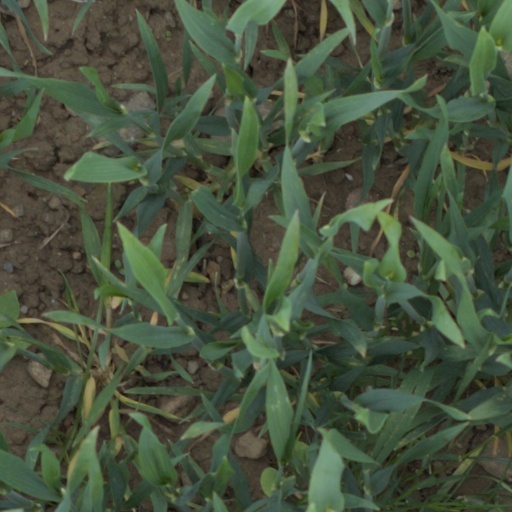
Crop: wheat